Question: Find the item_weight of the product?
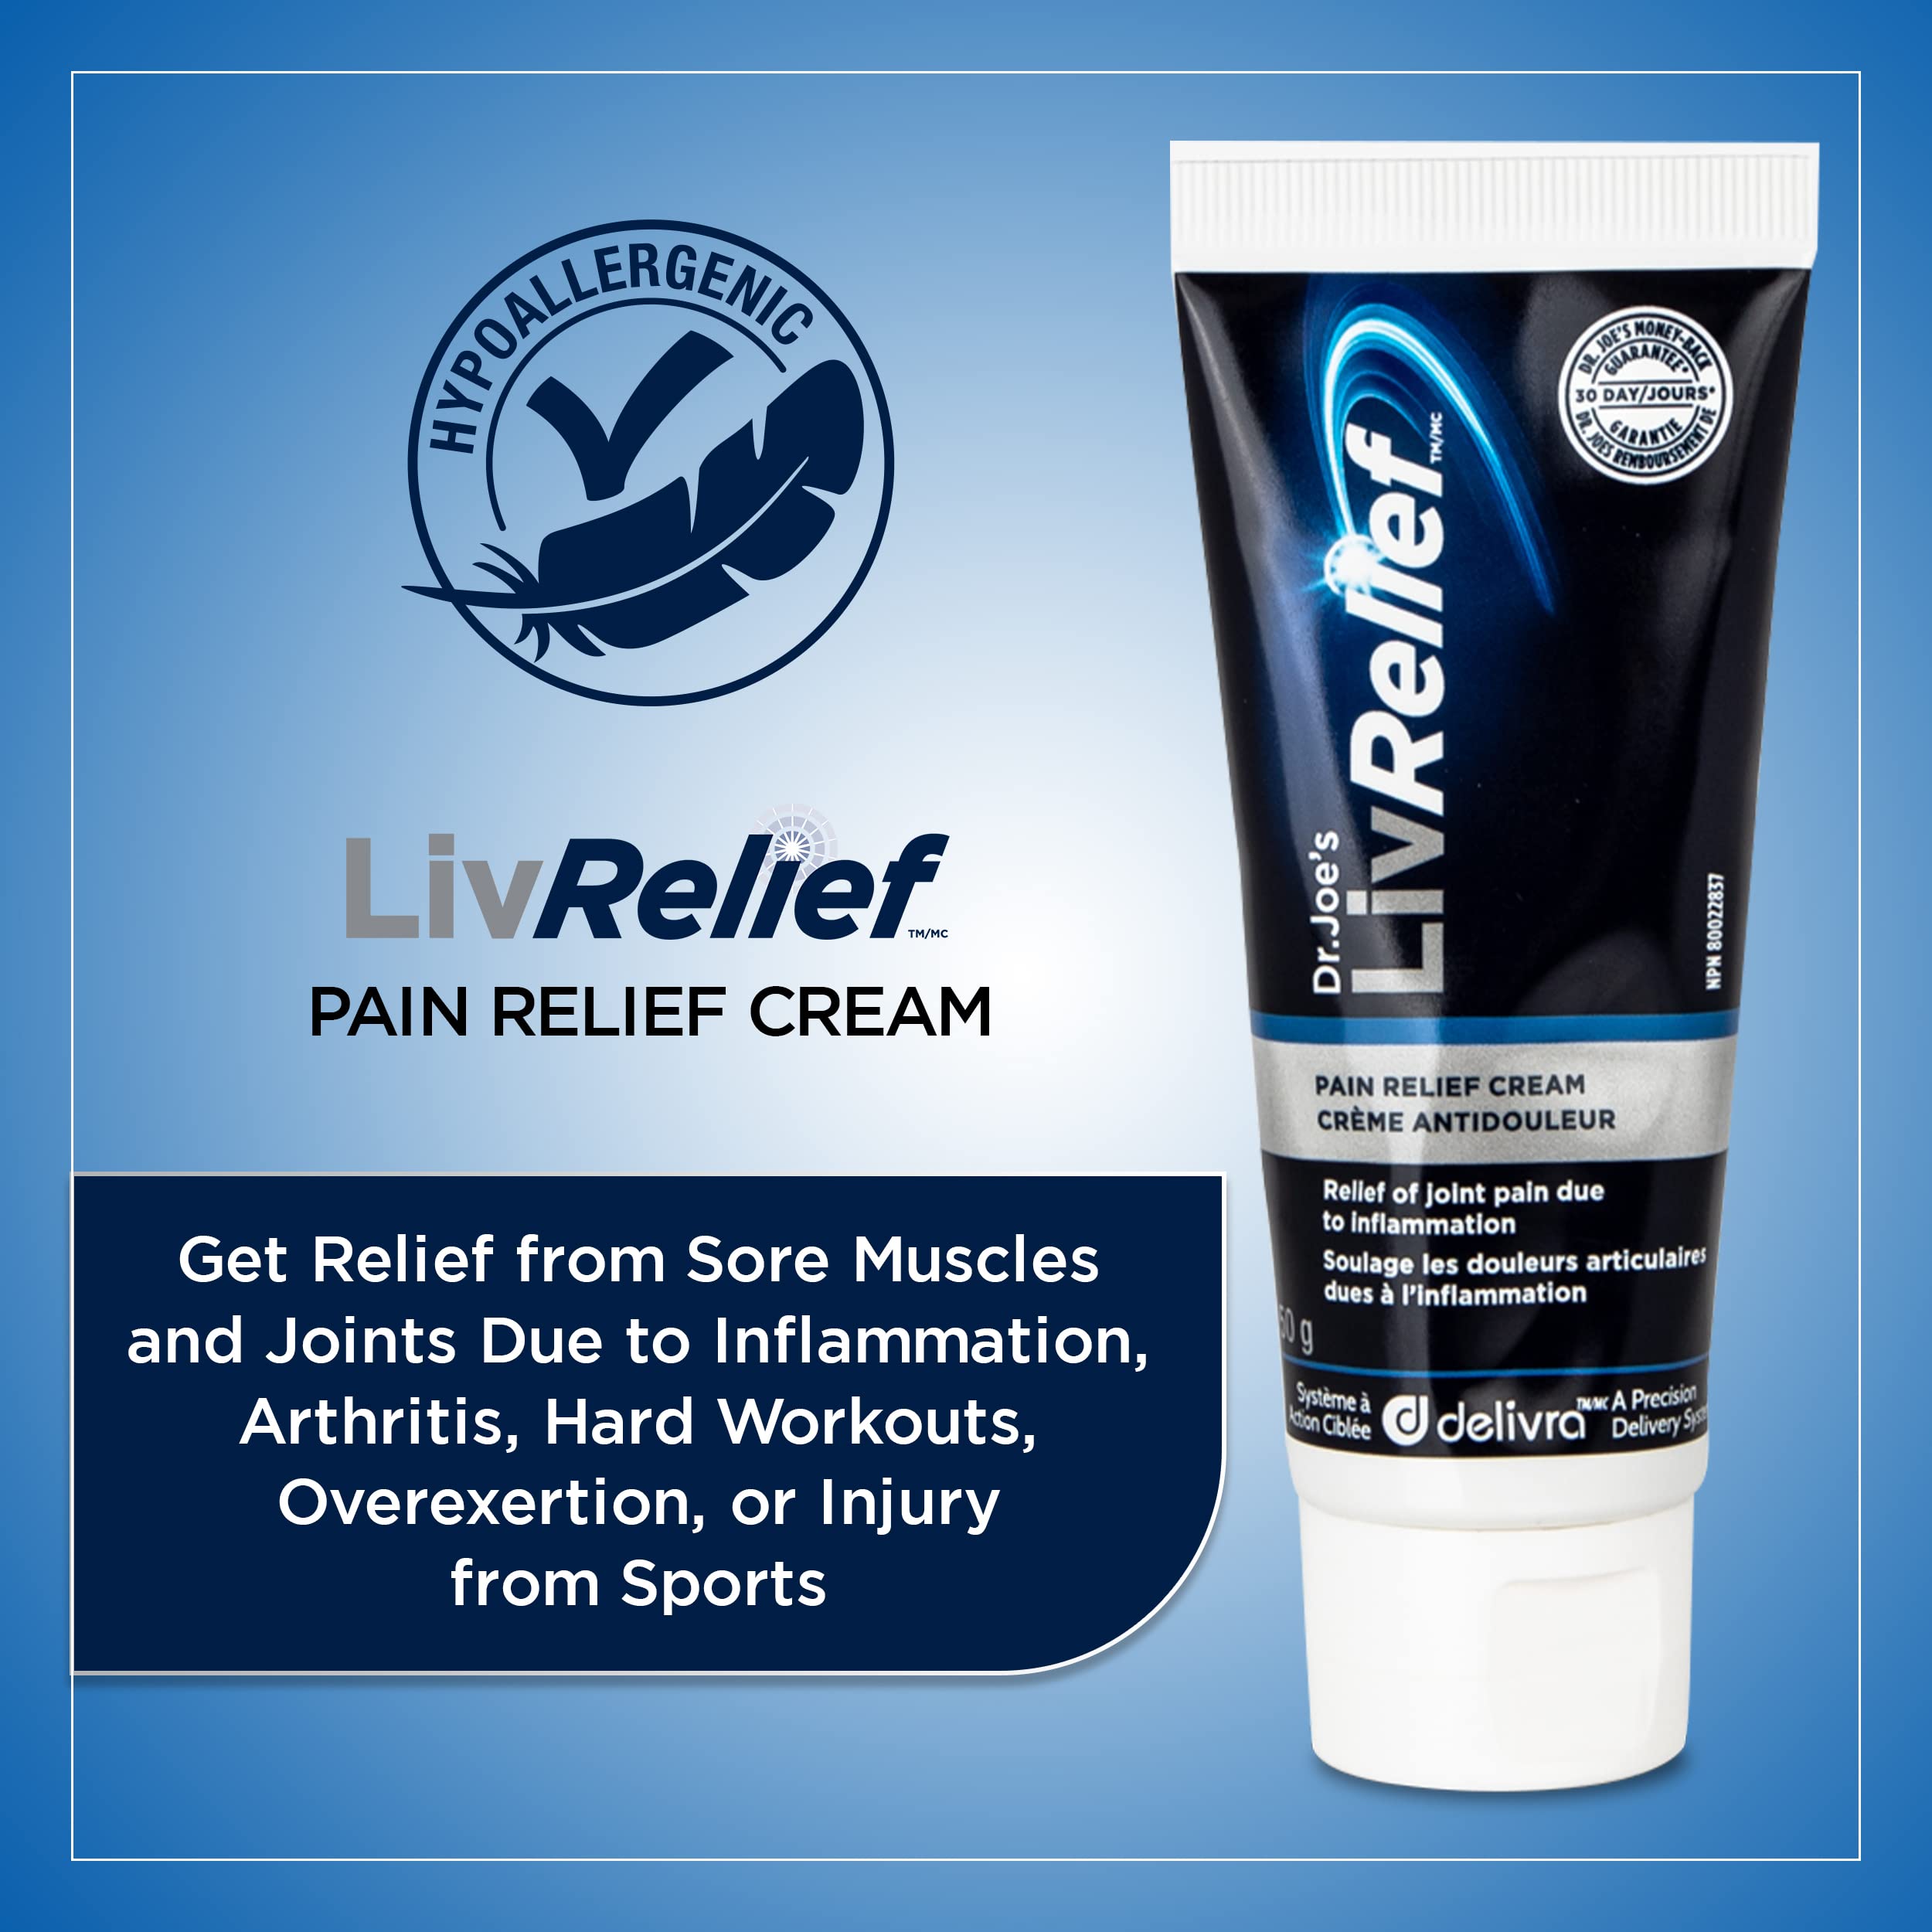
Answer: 50.0 gram